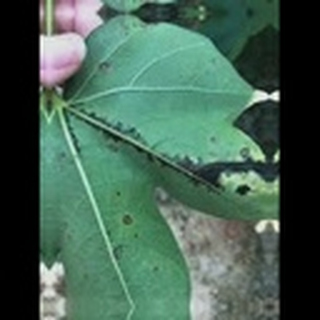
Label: cotton_bacterial_blight